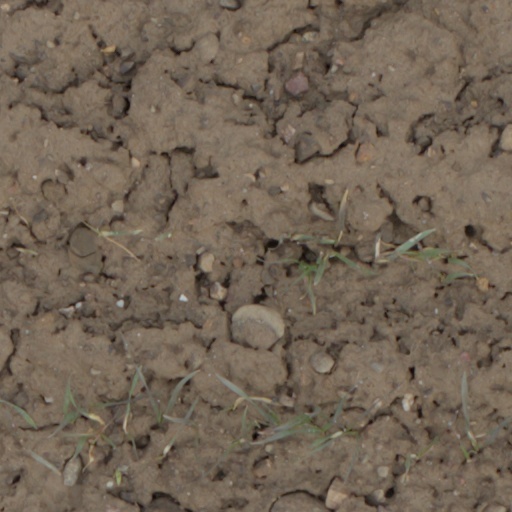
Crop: wheat